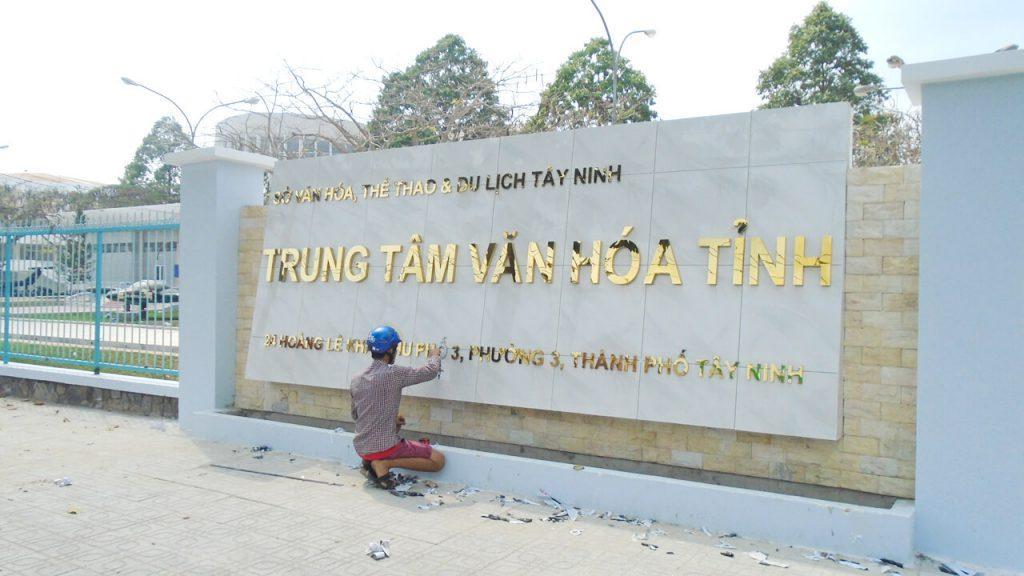
có một người đàn ông xuất hiện ở bên biển tên của toà nhà